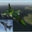
Label: airplane